Mike Huckabee 2016 presidential campaign

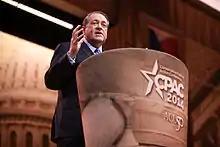
Governor Huckabee speaking at the 2014 Conservative Political Action Conference (CPAC) in National Harbor, Maryland

Following his defeat in the 2008 election, Huckabee became the host of the eponymous show "Huckabee" on Fox News Channel (FNC). In a November 19, 2008, article by the Associated Press, Huckabee addressed the possibility of running for president in 2012. He said, "I'm not ruling anything out for the future, but I'm not making any specific plans". A June 2009 CNN/Opinion Research Corporation national poll showed Huckabee as the 2012 presidential co-favorite of the Republican electorate along with Palin and Romney. An October 2009 poll of Republicans by Rasmussen Reports put Huckabee in the lead with 29%, followed by Romney on 24% and Palin on 18%. On May 14, 2011, Huckabee announced on his FNC show that he would not be a candidate for the GOP presidential nomination in 2012. Despite his high national poll numbers and being seen by many as the front runner, Huckabee declined to run, saying, "All the factors say 'go', but my heart says 'no'."